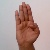
The image shows a hand gesture representing the letter 'B' in Indian Sign Language.